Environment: real
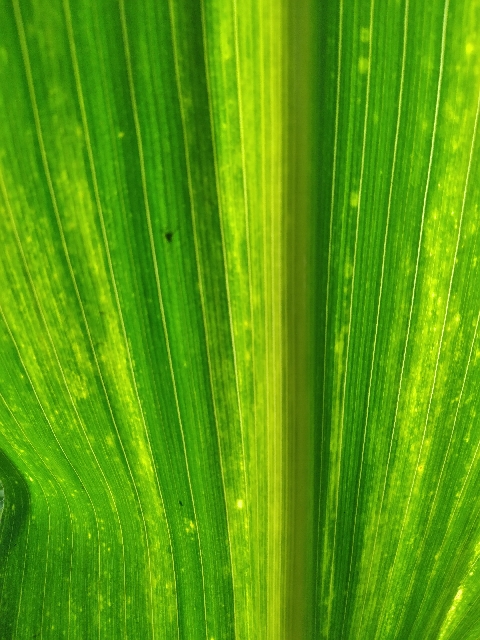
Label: lethal_necrosis